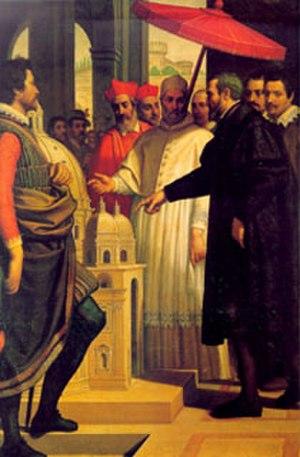
Domenico Cresti ou Crespi, dit le Passignano, est un peintre italien du maniérisme tardif.